Cheerleader Melissa

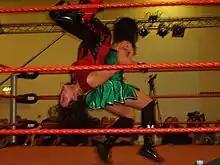
Melissa using the "Kudo Driver" on Wesna during their 45-minute draw

Meanwhile, Anderson had begun a new feud. She did not participate in the tournament at "ChickFight VIII" but instead had a rematch against Eden Black for the newly created Transatlantic Women's Championship, which she won. Later in the show she successfully defended the title against Croatian wrestler Wesna Busic. The two had met years previously when her internet celebrity saw her invited to German Stampede Wrestling to face Wesna in a losing effort at "International Impact I". After defending her Transatlantic Championship at "ChickFight VII", their next CF meeting saw Wesna defend her RQW Women's Championship fought under ChickFight Rules (no disqualification and falls count anywhere) which saw the two go to a forty-five-minute time limit draw. This left the two at 1–1 and so a decisive match was to be held at "ChickFight X" but this ended in controversy when Wesna claimed that her tap out was merely an attempt to grab the rope for a rope break; their rematch later that night saw Wesna pick up the victory leaving them drawn again at 2–2. CF XI was originally slated to be a two out of three falls match to find a decisive victory until Anderson pulled out due to injury.